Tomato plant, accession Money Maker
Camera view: bottom (45 deg); turntable rotation: 300 degrees
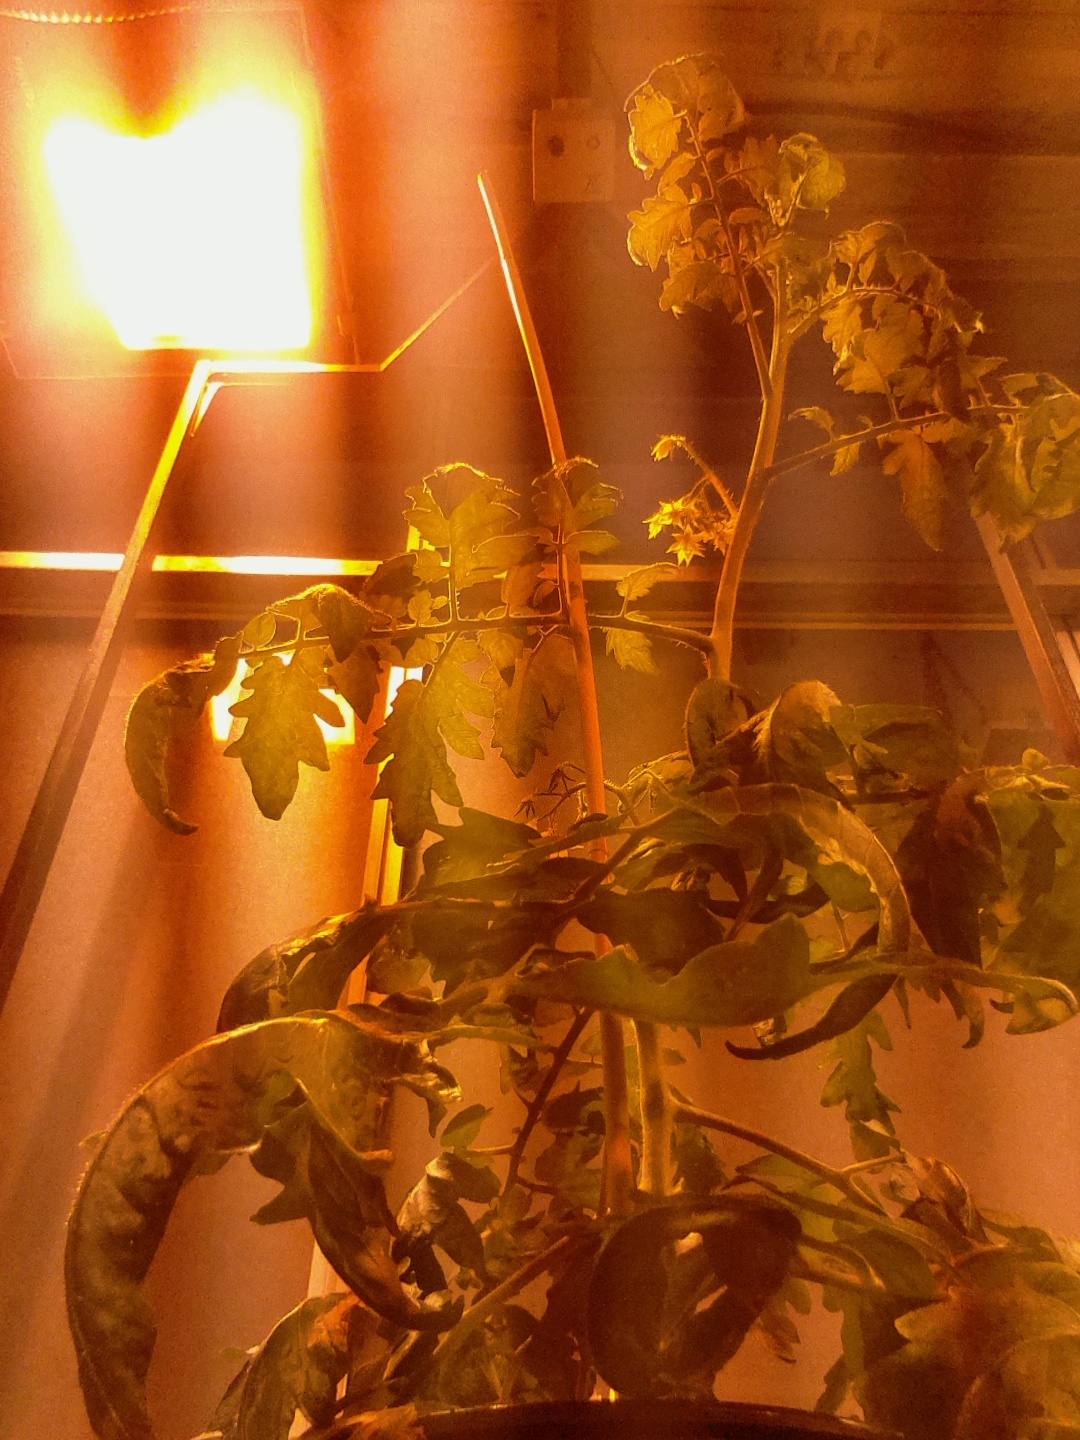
BBCH growth stage 69: End of flowering, 90%-100% of flowers open, more petals falling